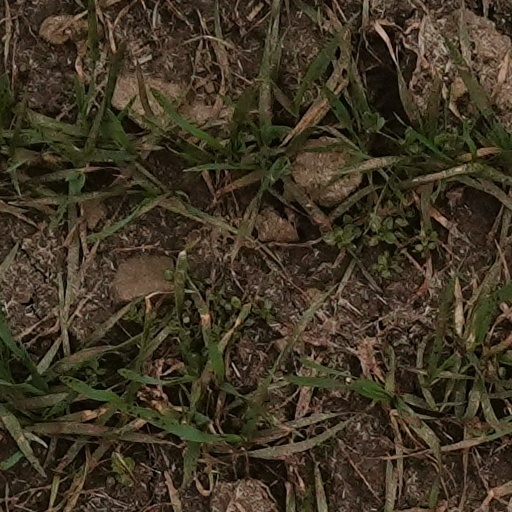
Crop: wheat